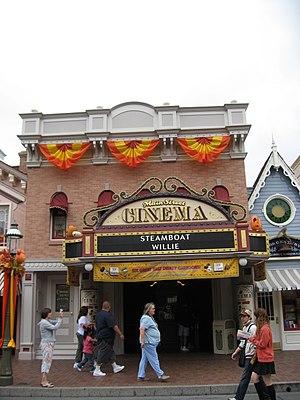
Le Main Street Cinema est une petite salle de cinéma située sur Main Street, USA dans les parcs d'attraction Disneyland et Tokyo Disneyland.